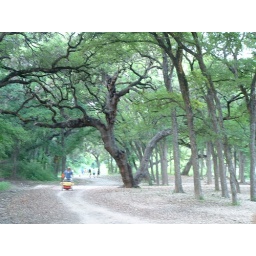
leaving the festival, kenny with river in the bike trailer, mere walking in the woods